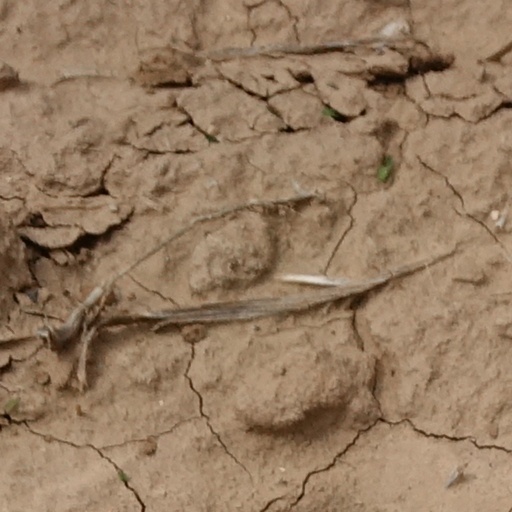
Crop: wheat